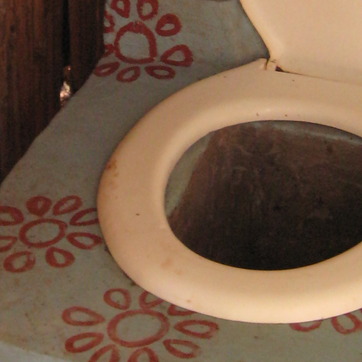
Material: ceramic